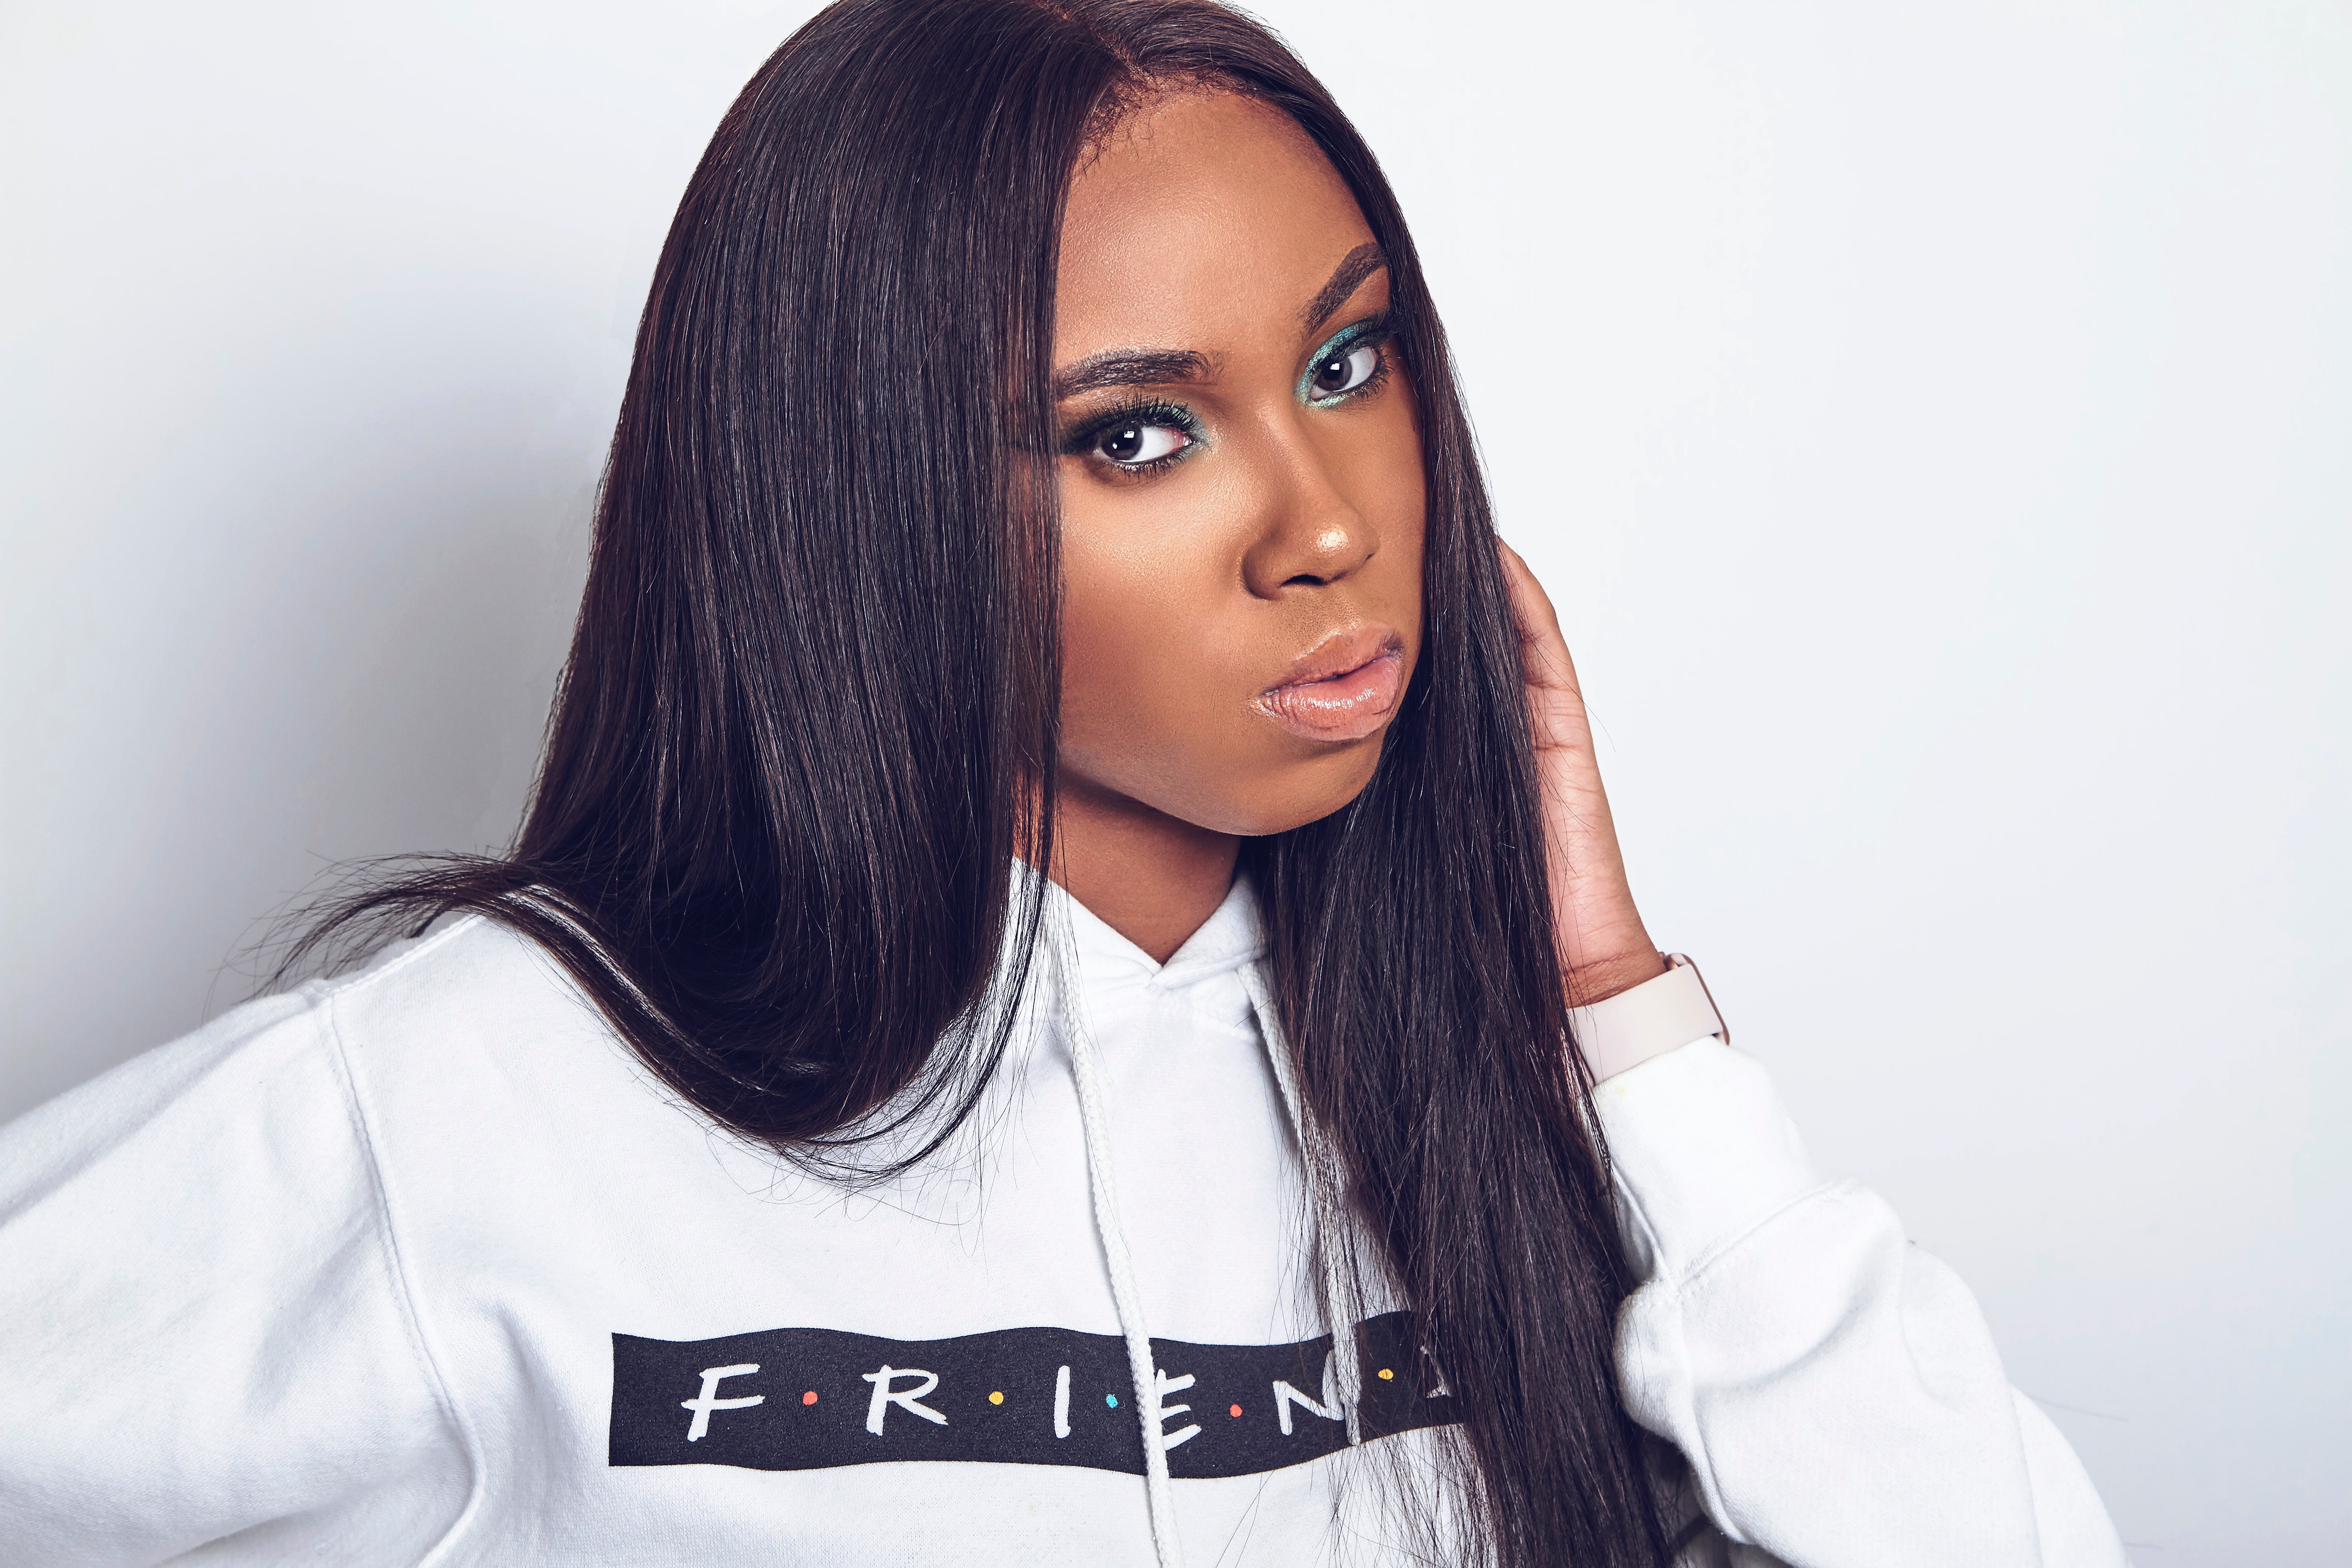
hair, face, white, eyebrow, hairstyle, lip, forehead, beauty, black hair, long hair, chin, cheek, human, cool, model, photography, Lace wig, fashion accessory, photo shoot, wig, Artificial hair integrations, layered hair, costume